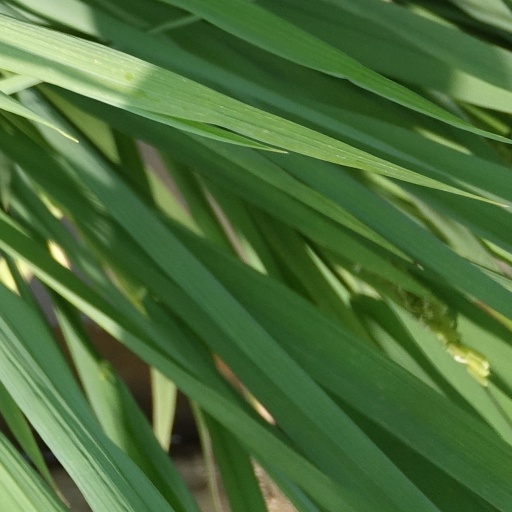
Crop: rice